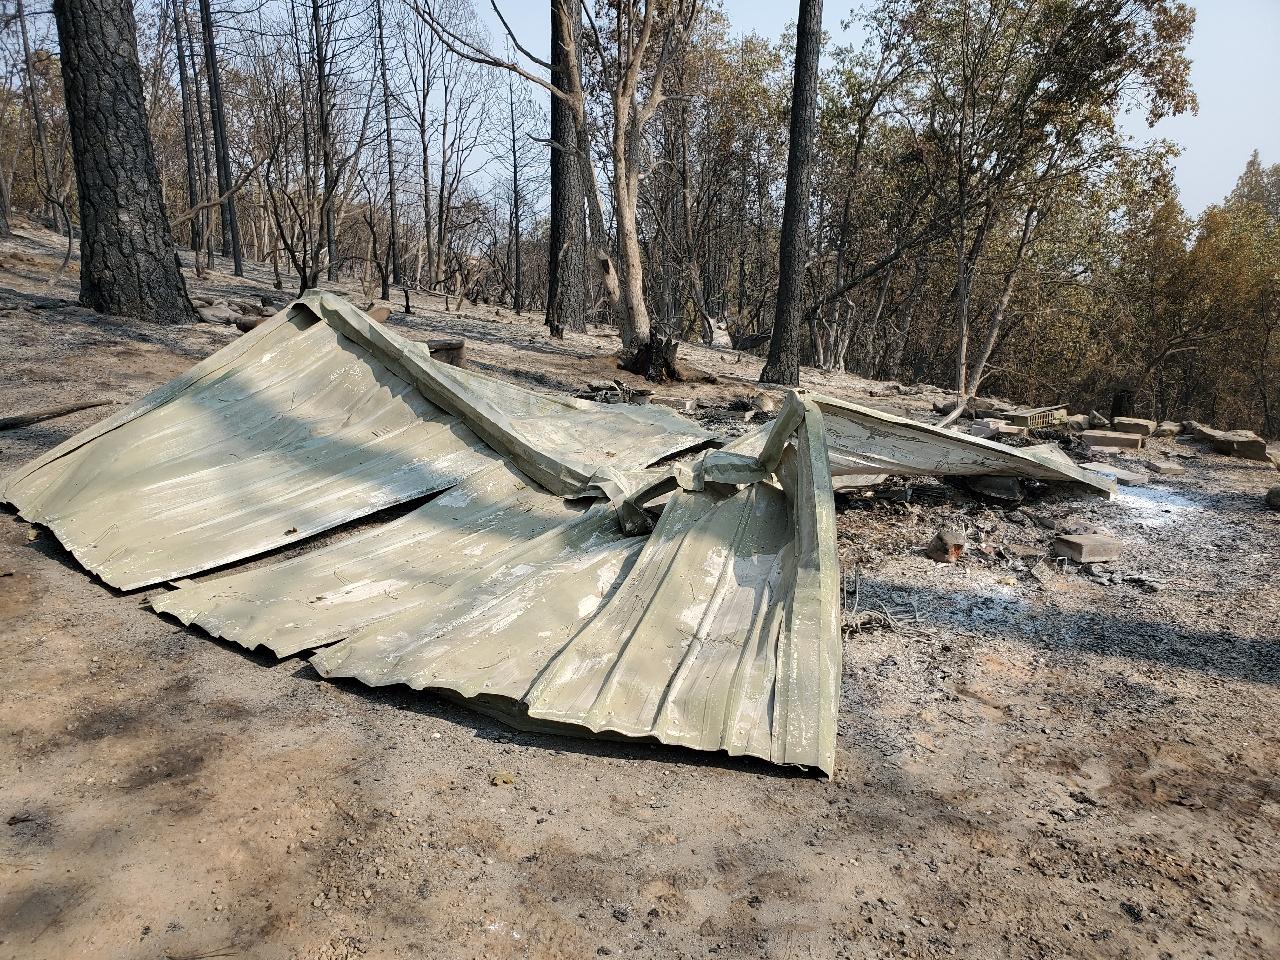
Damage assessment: destroyed